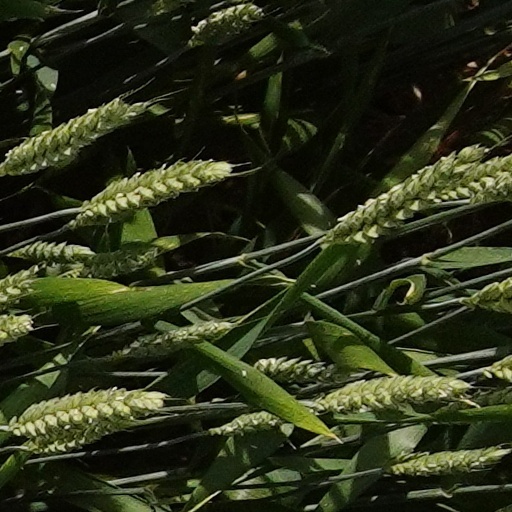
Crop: wheat